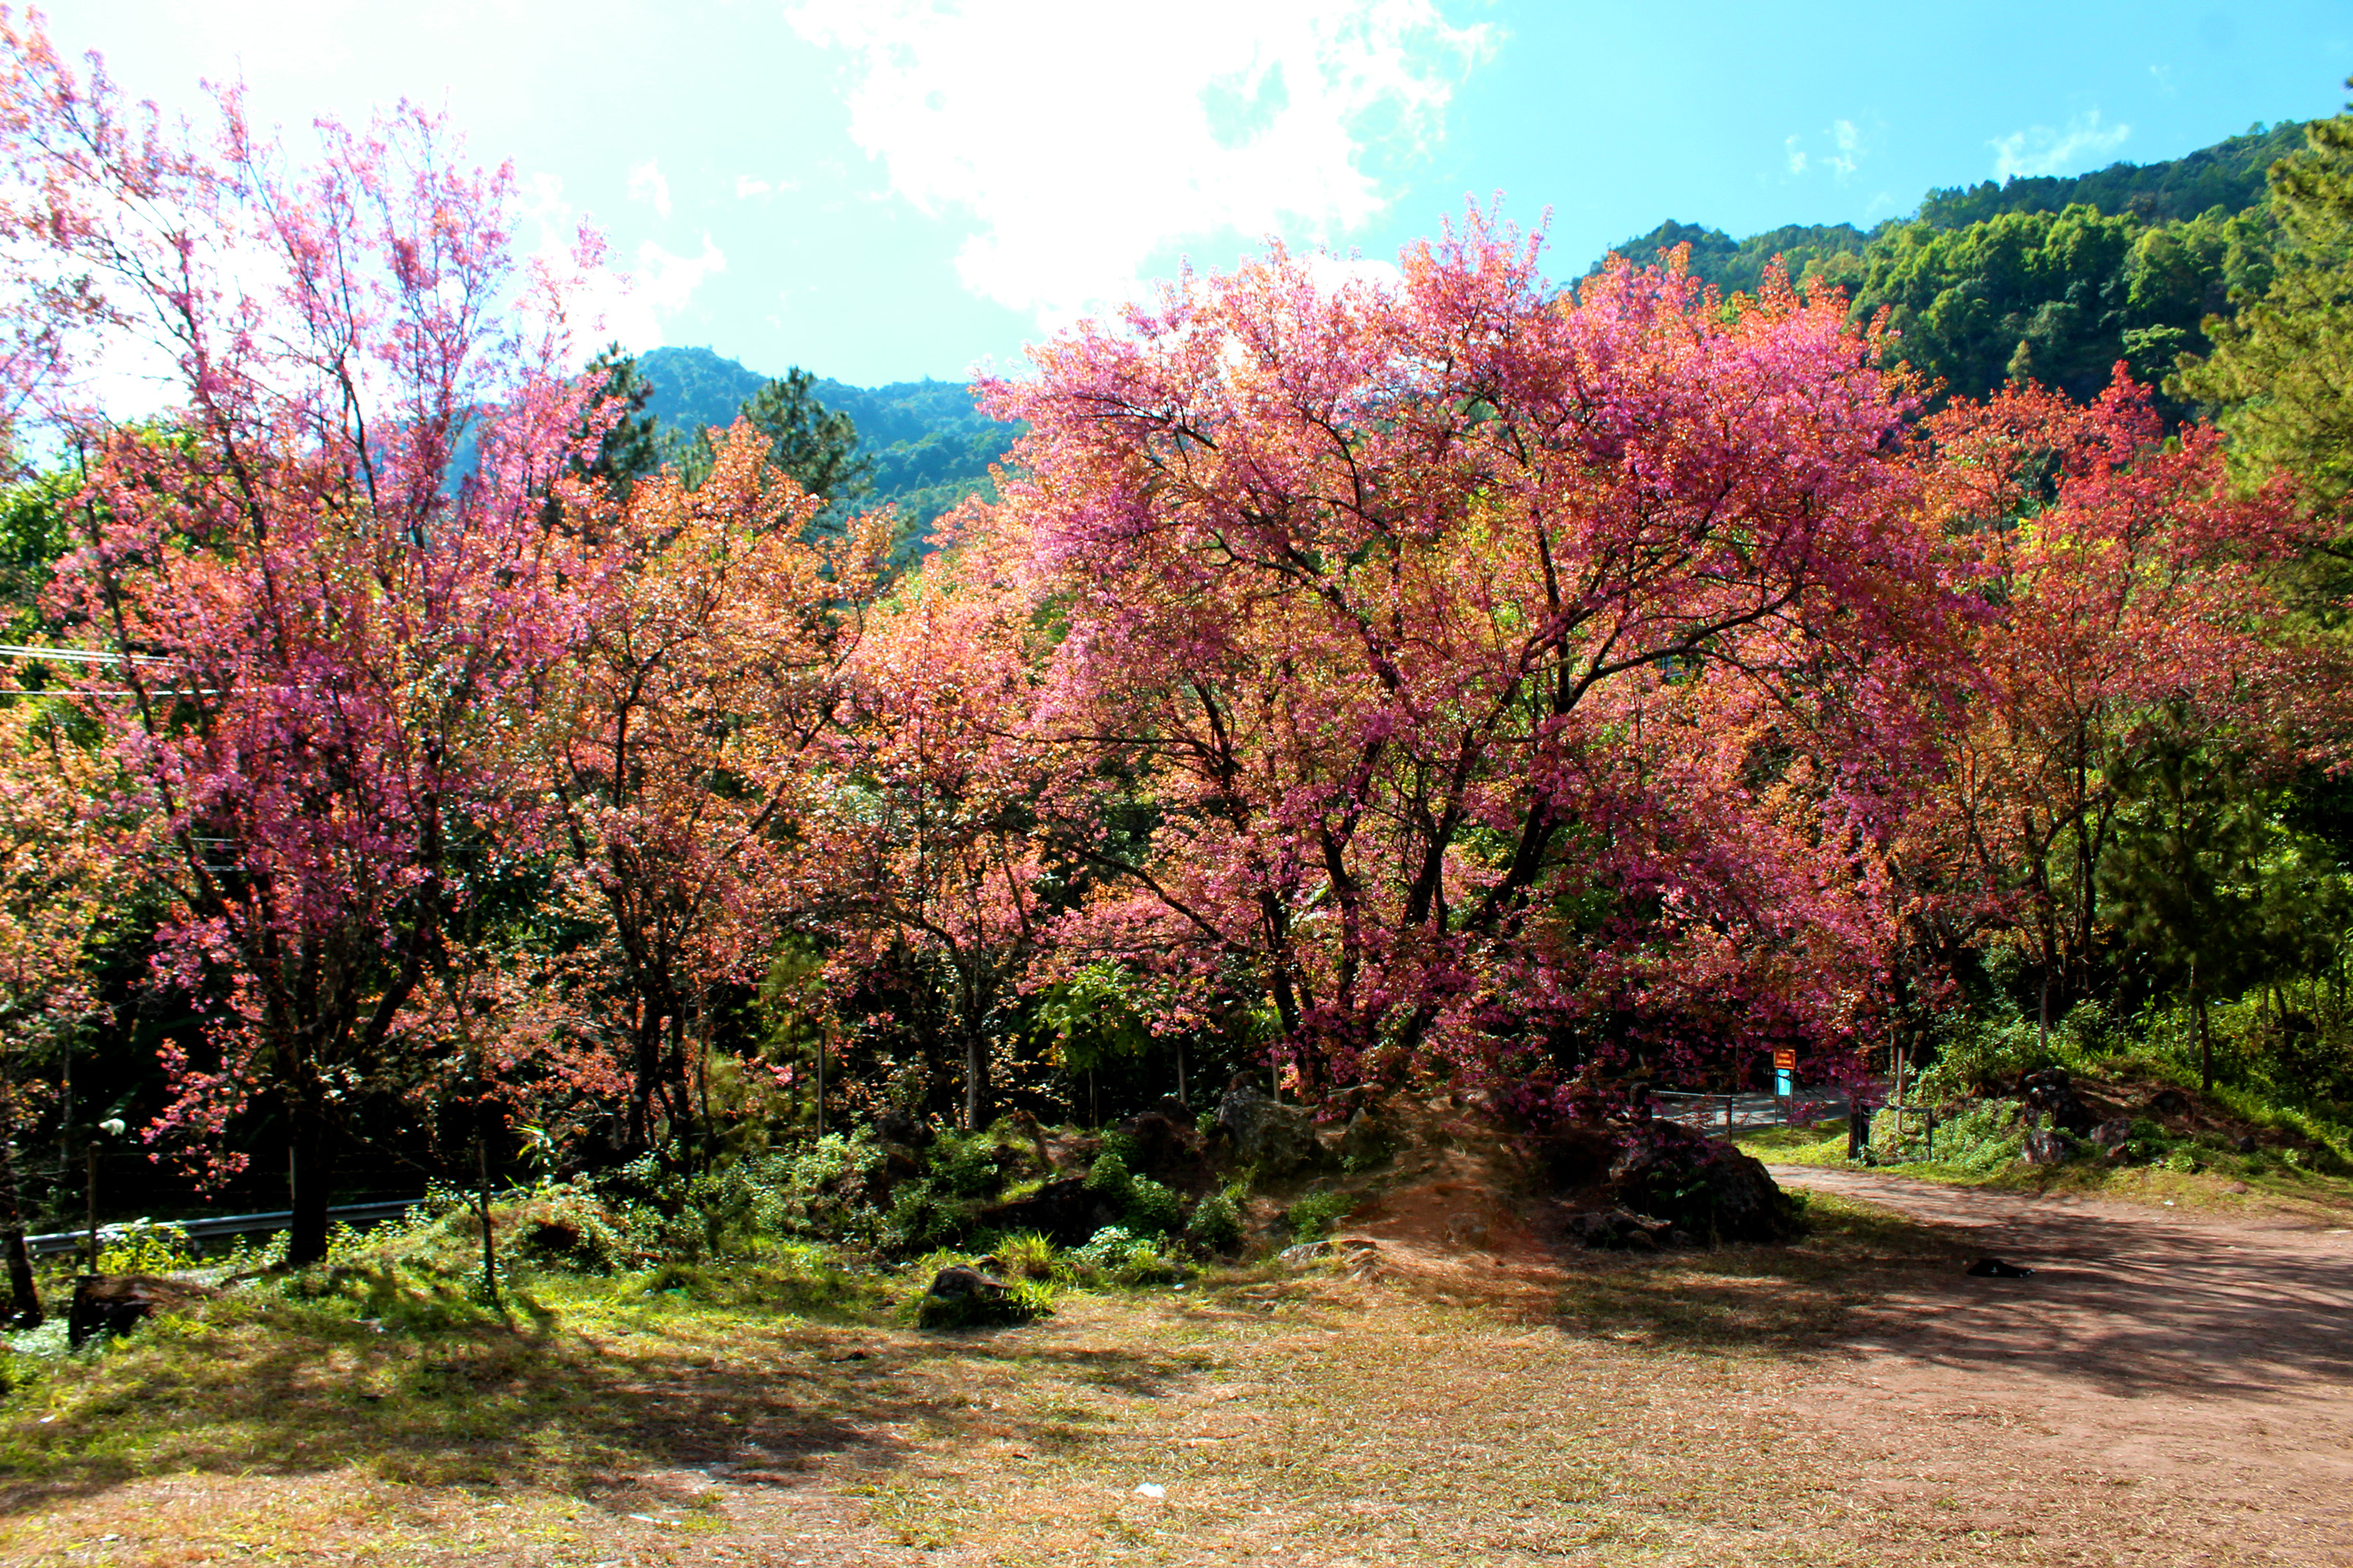
tree, nature, sakura, beautiful, pink, cherry, season, flower, spring, blooming, petal, thailand, branch, blossom, plant, natural, background, scene, bloom, garden, outdoors, thai, flora, botany, landscape, floral, beauty, blossoming, park, chiang mai, vegetation, natural landscape, woody plant, cherry blossom, wilderness, leaf, plant community, sky, grass, chaparral, shrub, mountain, shrubland, forest, prunus, national park, road, hill, tourism, state park